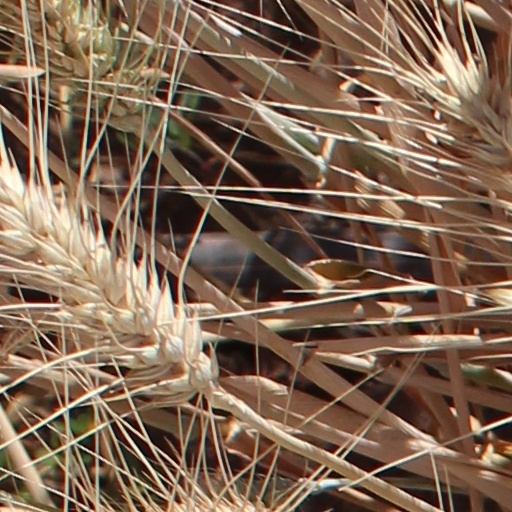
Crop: wheat